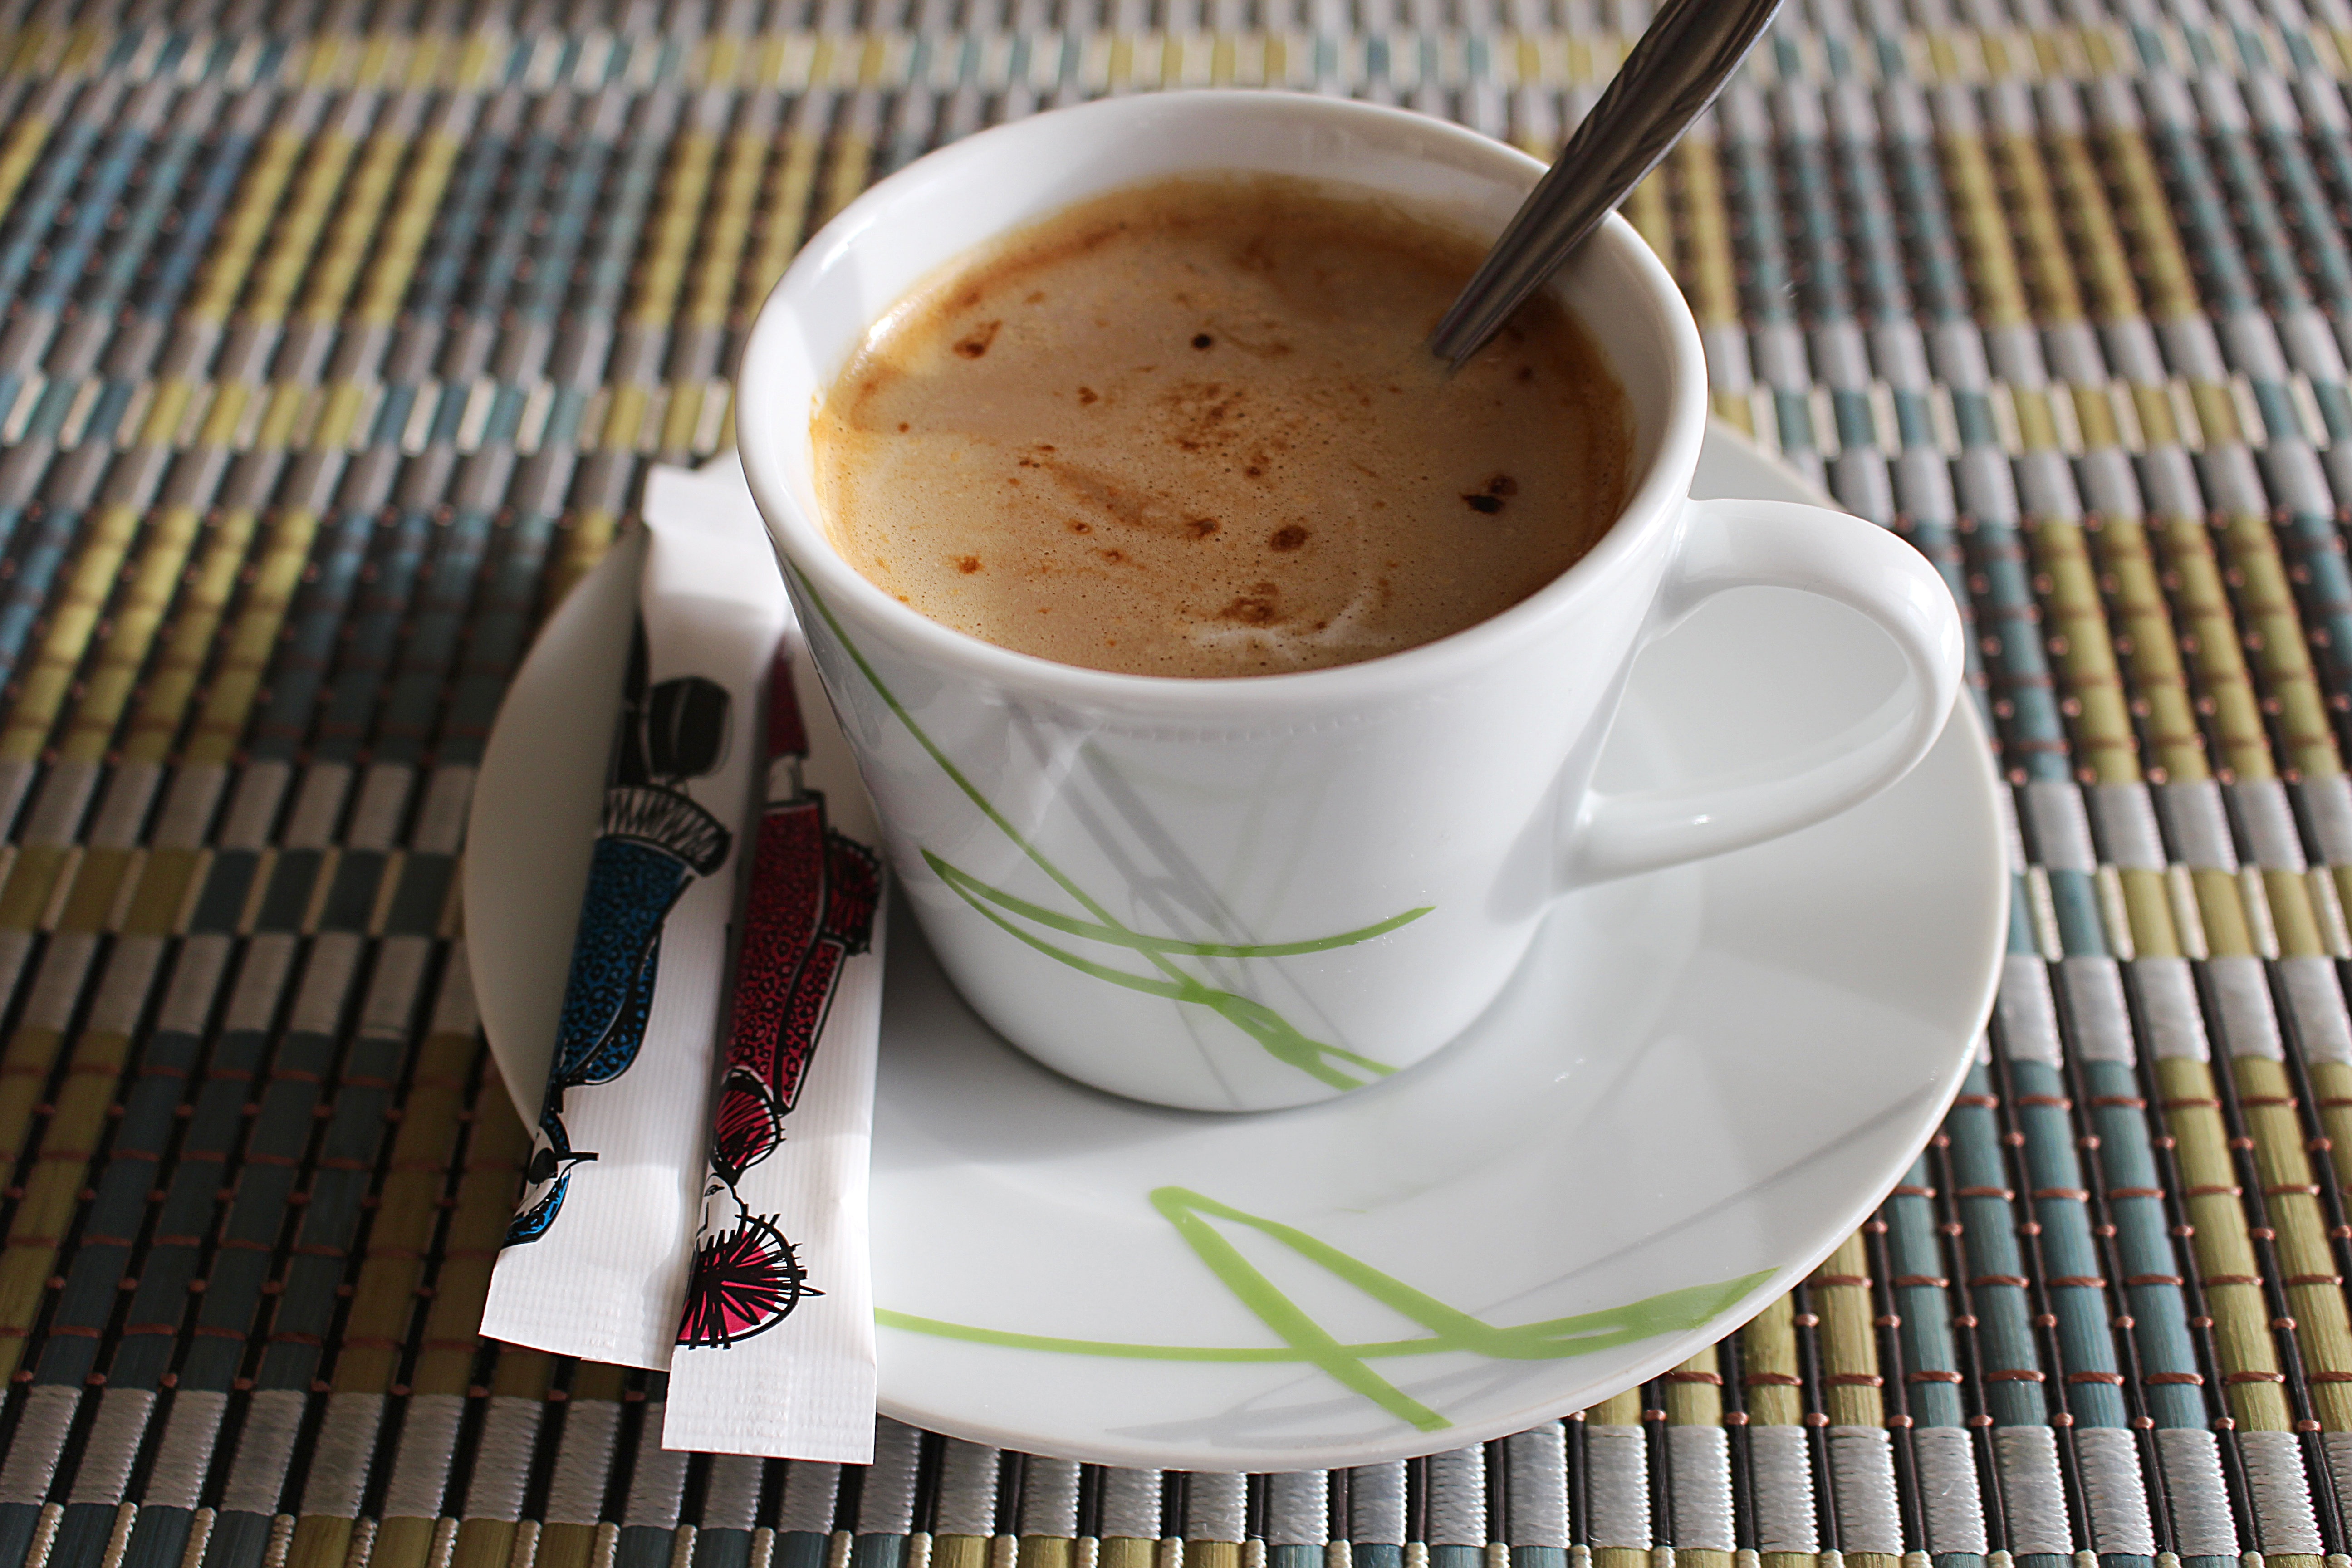
coffee, cup, latte, hot chocolate, dish, food, produce, saucer, drink, espresso, coffee cup, spoon, caffeine, sugar, flavor, coffee foam, caf au lait, caff macchiato, cafe au lait